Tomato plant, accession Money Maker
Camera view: horizontal (90 deg, fisheye); turntable rotation: 180 degrees
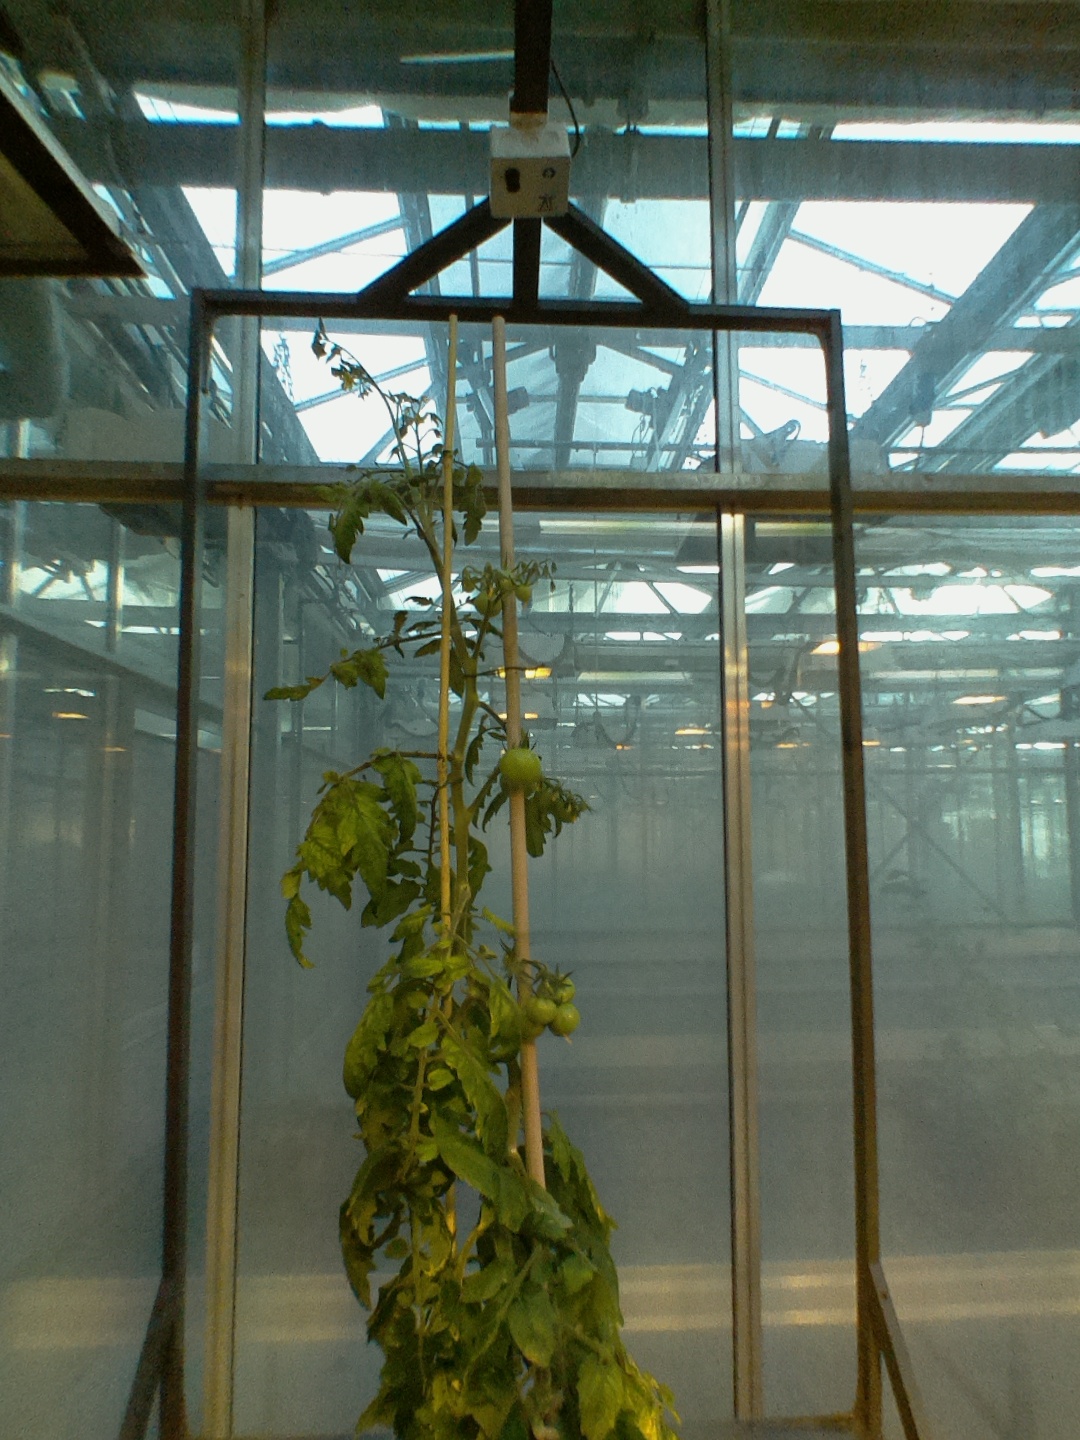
BBCH growth stage 74: 40%-50% of final fruit size